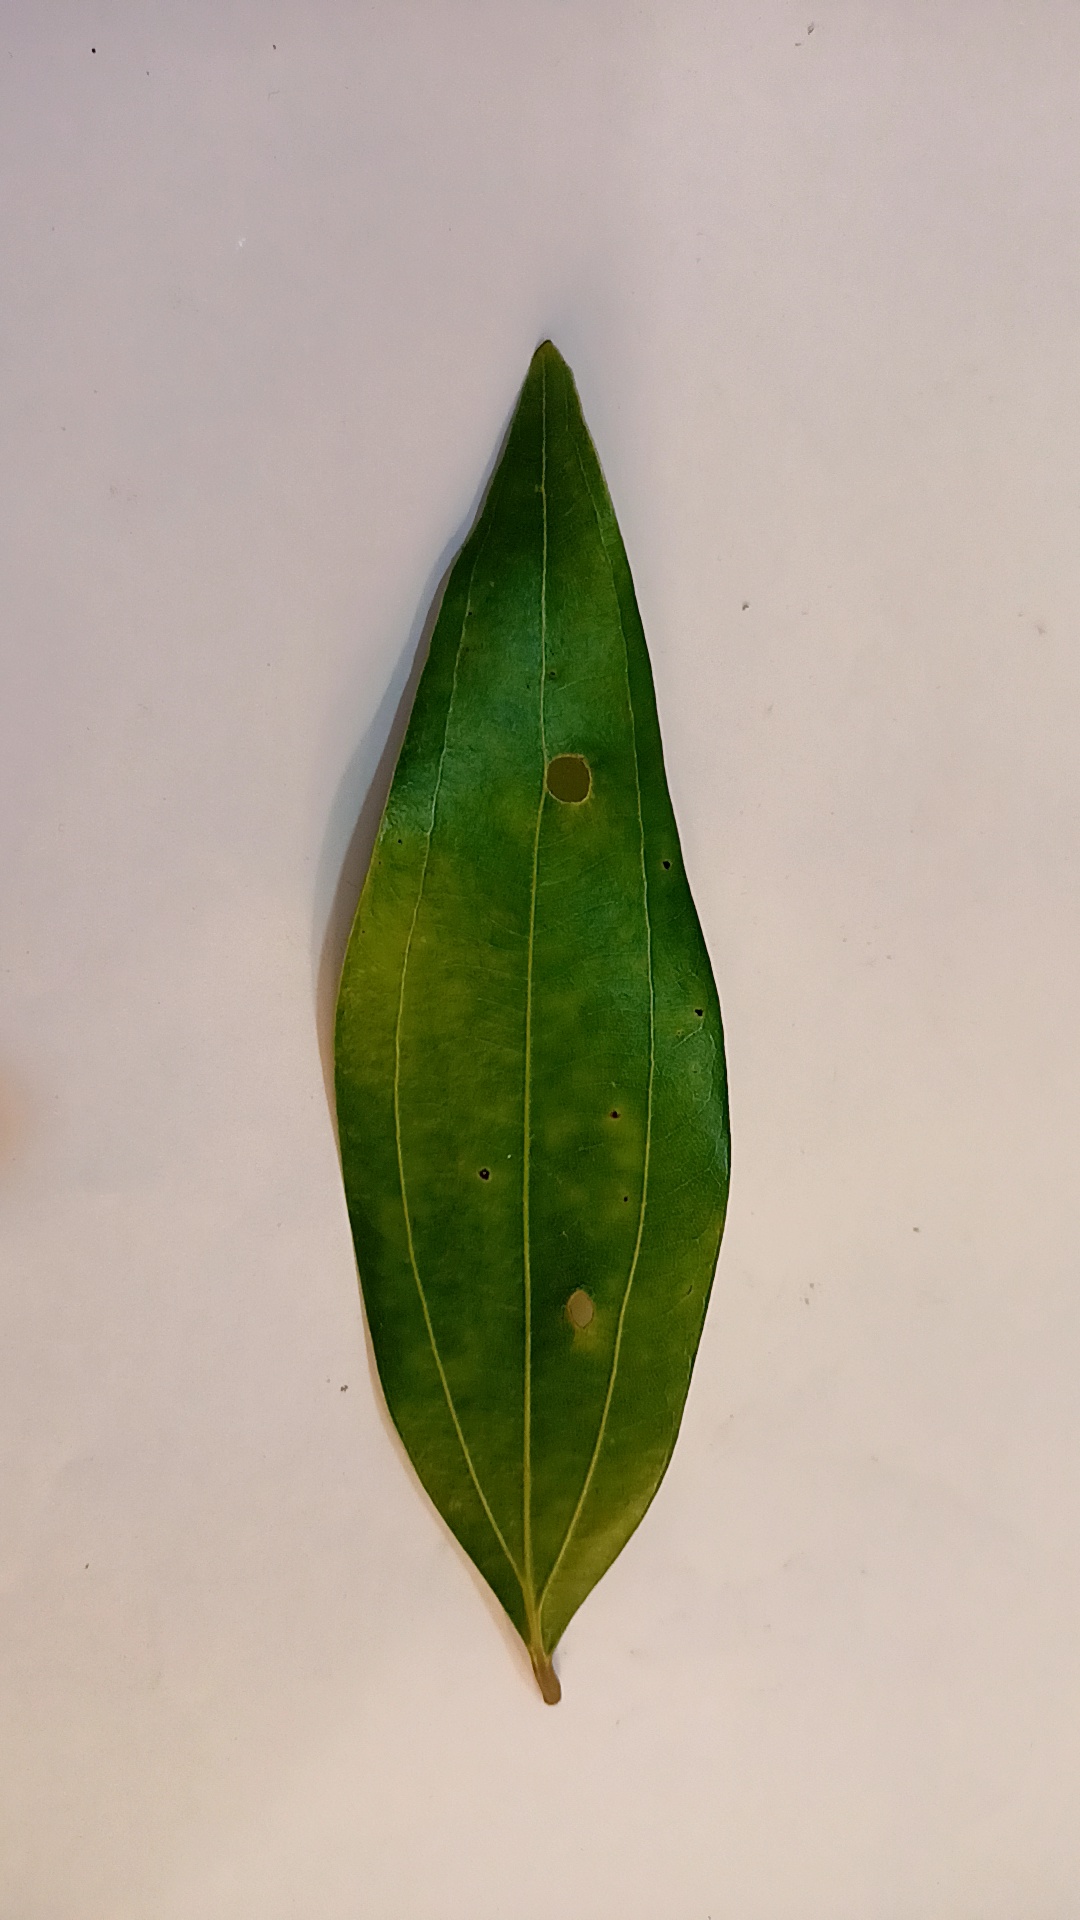
Label: Disease